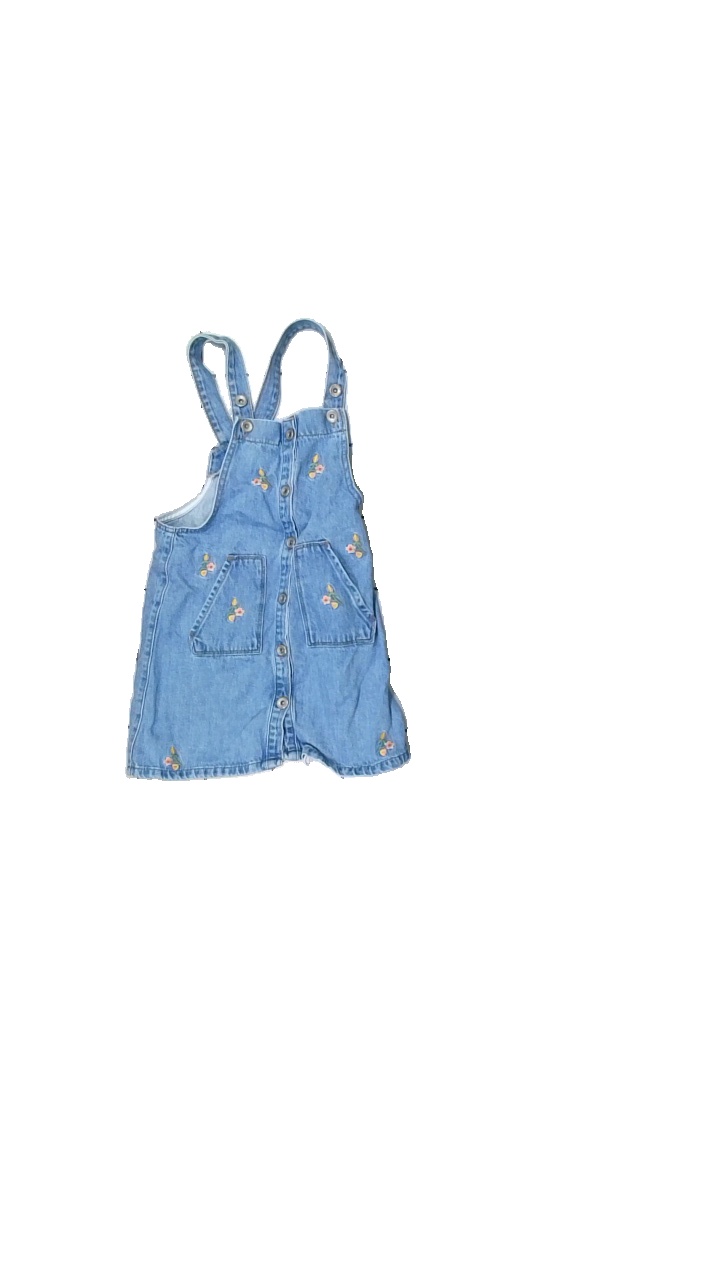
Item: Dress (Children)
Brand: Kotonkos
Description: Jean overall dress
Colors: Blue, Pink, Orange, Multicolor
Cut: Regular
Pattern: Embroidered
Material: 100% Cotton
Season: Spring
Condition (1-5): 3
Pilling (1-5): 5
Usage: Reuse
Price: <50